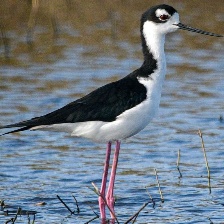
Species: BLACK NECKED STILT
Scientific name: HIMANTOPUS MEXICANUS